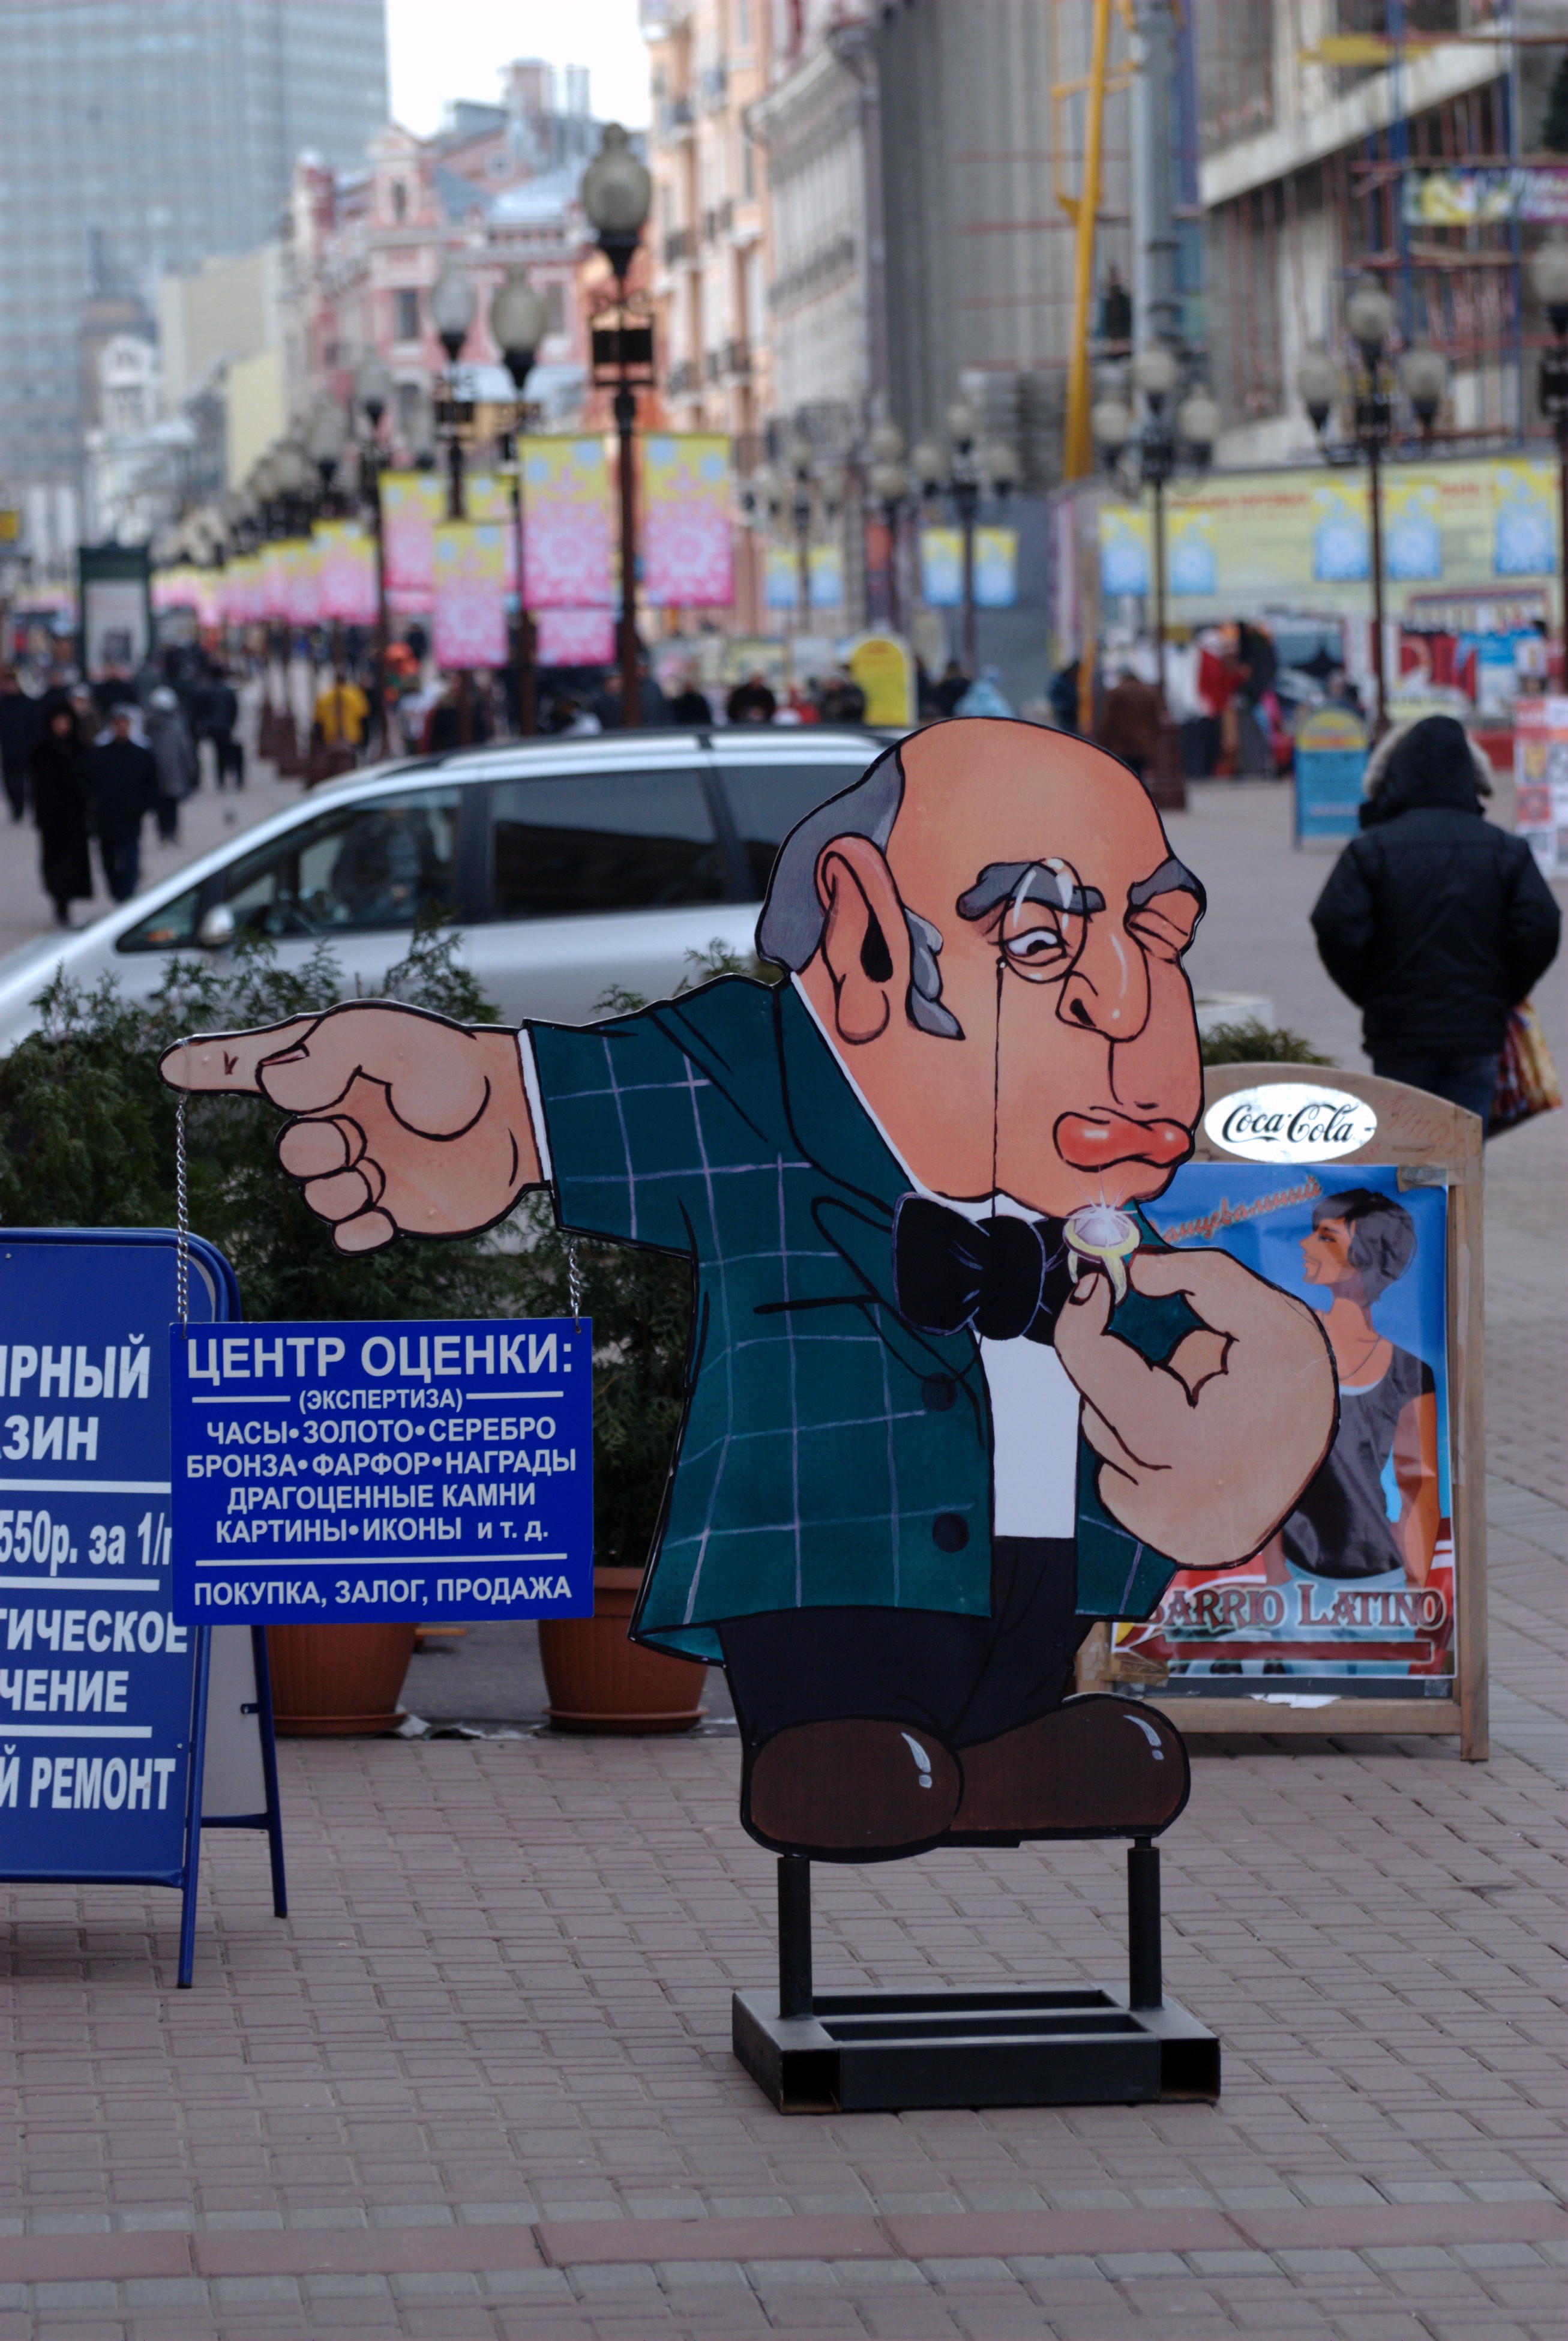
road, street, city, cityscape, nikon, art, moscow, russia, d80, cityscapes, comics, moskau, nikond80, moscou